Scavenger Hunt

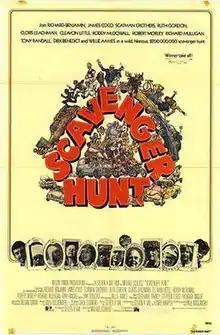
Theatrical release poster

Scavenger Hunt is a 1979 American comedy film with a large ensemble cast which includes Richard Benjamin, James Coco, Scatman Crothers, Ruth Gordon, Cloris Leachman, Cleavon Little, Roddy McDowall, Robert Morley, Richard Mulligan, Tony Randall, Dirk Benedict, Willie Aames, Stephanie Faracy, Stephen Furst, Richard Masur and Vincent Price. The film was directed by Michael Schultz, and released by 20th Century Fox. It includes an appearance by Arnold Schwarzenegger, and features cameos by Meat Loaf and Vincent Price.